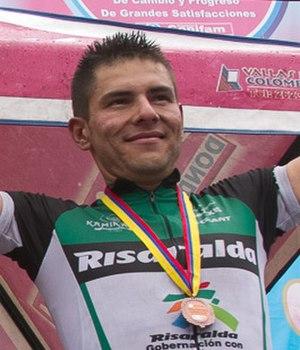
Andrés Miguel Díaz sur le podium des championnats de Colombie sur route 2013.
Andrés Miguel Díaz Corrales est un coureur cycliste colombien.